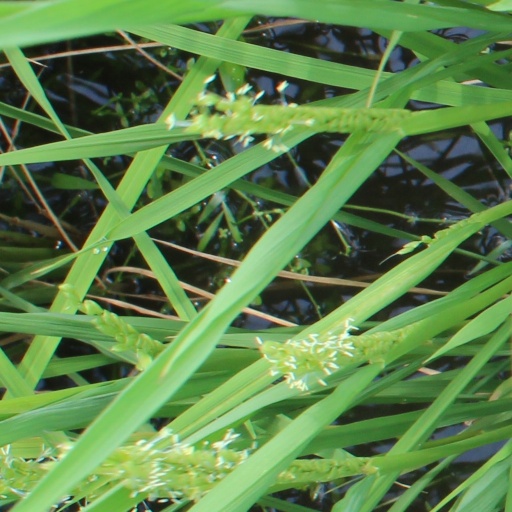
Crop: rice